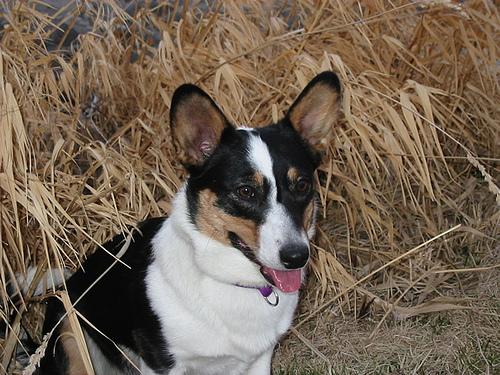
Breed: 2909-n000116-Cardigan